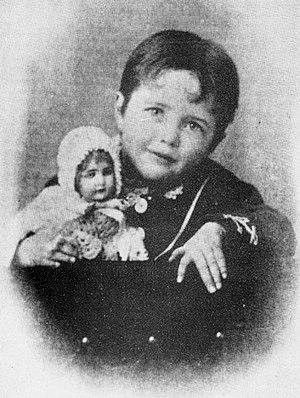
Anna Louise Mohan, dite Louise Bryant, est une féministe, militante politique et journaliste américaine, née le 5 décembre 1885 à San Francisco et morte le 6 janvier 1936 à Sèvres en France. Elle est connue en particulier pour ses reportages pro-bolchéviques pendant la Révolution russe. Épouse de John Silas Reed, elle rédige des portraits de nombreuses personnalités russes, dont Catherine Brechkovski, Maria Spiridonova, Alexandre Kerenski, Lénine et Léon Trotski. Ses articles, distribués par Hearst dès son premier voyage à Petrograd et Moscou, sont publiés dans des journaux américains et canadiens à partir de la fin de la Première Guerre mondiale. En 1918, elle publie Six mois rouges en Russie, un recueil des articles rédigés pendant son premier voyage. L'année suivante, elle témoigne en faveur de la révolution auprès de l'Overman Committee, un comité du Sénat visant à enquêter sur l'influence bolchévique aux États-Unis. Plus tard, en 1919, elle se lance dans une tournée nationale de soutien aux bolchéviques et de dénonciation de l'intervention alliée pendant la guerre civile russe.
Anna Louise Mohan, dite Louise Bryant, est une féministe, militante politique et journaliste américaine, née le 5 décembre 1885 à San Francisco et morte le 6 janvier 1936 à Sèvres en France. Elle est connue en particulier pour ses reportages pro-bolchéviques pendant la Révolution russe. Épouse de John Silas Reed, elle rédige des portraits de nombreuses personnalités russes, dont Catherine Brechkovski, Maria Spiridonova, Alexandre Kerenski, Lénine et Léon Trotski. Ses articles, distribués par Hearst dès son premier voyage à Petrograd et Moscou, sont publiés dans des journaux américains et canadiens à partir de la fin de la Première Guerre mondiale. En 1918, elle publie Six mois rouges en Russie, un recueil des articles rédigés pendant son premier voyage. L'année suivante, elle témoigne en faveur de la révolution auprès de l'Overman Committee, un comité du Sénat visant à enquêter sur l'influence bolchévique aux États-Unis. Plus tard, en 1919, elle se lance dans une tournée nationale de soutien aux bolchéviques et de dénonciation de l'intervention alliée pendant la guerre civile russe.